Götheborg (ship)

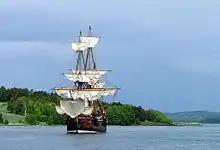
The "Götheborg" in Moss, Norway, 13June 2005

The correct name for the replica of the ship is the "Götheborg III". It is a replica of the "Götheborg I" which sank outside Gothenburg in 1745. A second ship the "Götheborg II" was built in Gothenburg in 1786. It was the largest of all the SOIC vessels and it made three journeys to Canton: 2February 1788–13May 1790, 13November 1791–12June 1793, and on 5December 1795, the ship sailed for Canton but was lost at Cape Town on 8March 1796, on the way out from Gothenburg.